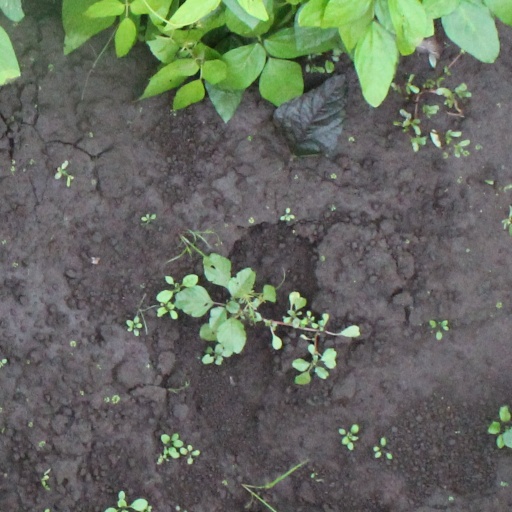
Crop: soybean